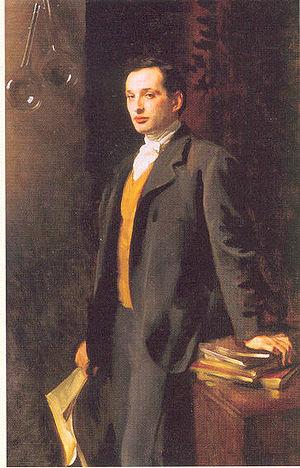
Les Portraits de la famille Wertheimer sont une série de douze toiles réalisées par le peintre américain John Singer Sargent de 1898 à 1908, à Londres. Il s'agit d'une commande du marchand d'art Asher Wertheimer.